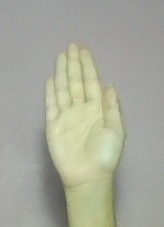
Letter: seen